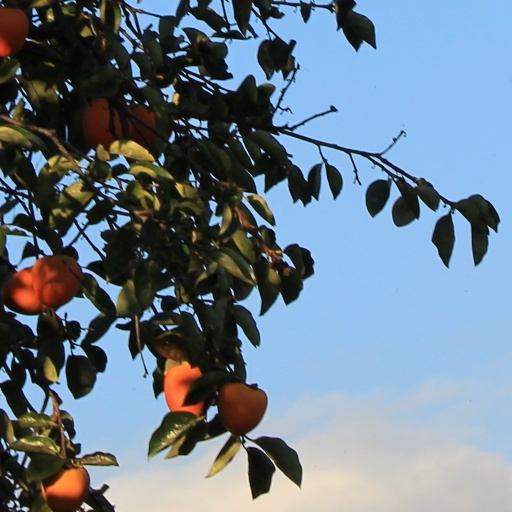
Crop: grape